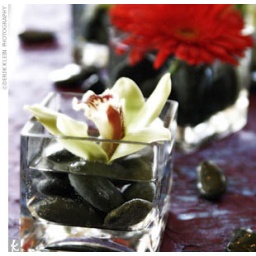
cymbid in cube with black rocks cocktail cp